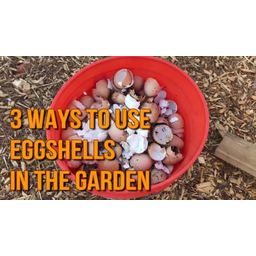
Label: eggshells